Zetor

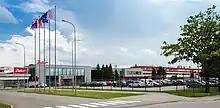
Zetor Headquarters in Brno

Zetor (since January 1, 2007, officially Zetor Tractors a.s.) is a Czech agricultural machinery manufacturer. It was founded in 1946. The company is based in Brno, Czech Republic. Since June 29, 2002, the only shareholder has been a Slovak company, HTC Holdings. The company manufactures tractors and tractor components (engines or transmissions).